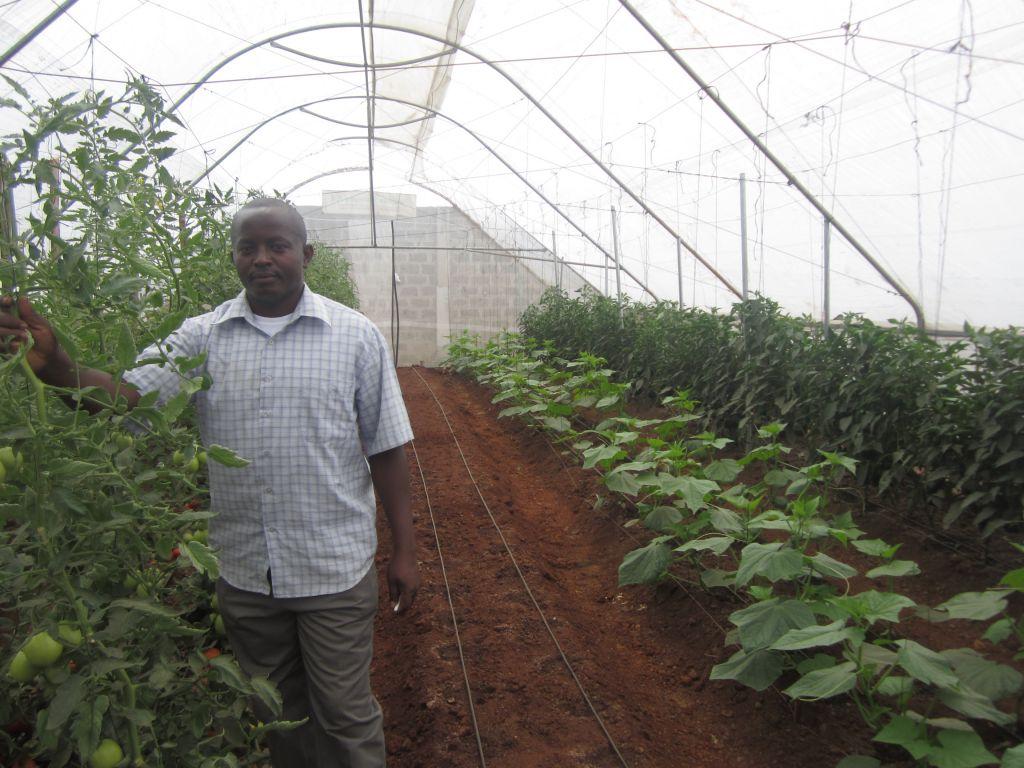
Ndani ya kivungulio ama chafu, kuna ukulima unaoendelezwa wa mimea tofauti kama vile nyanya. Mwanamume ambaye amevalia shati lenye miraba, amesimama akishikilia baadhi ya mmea.